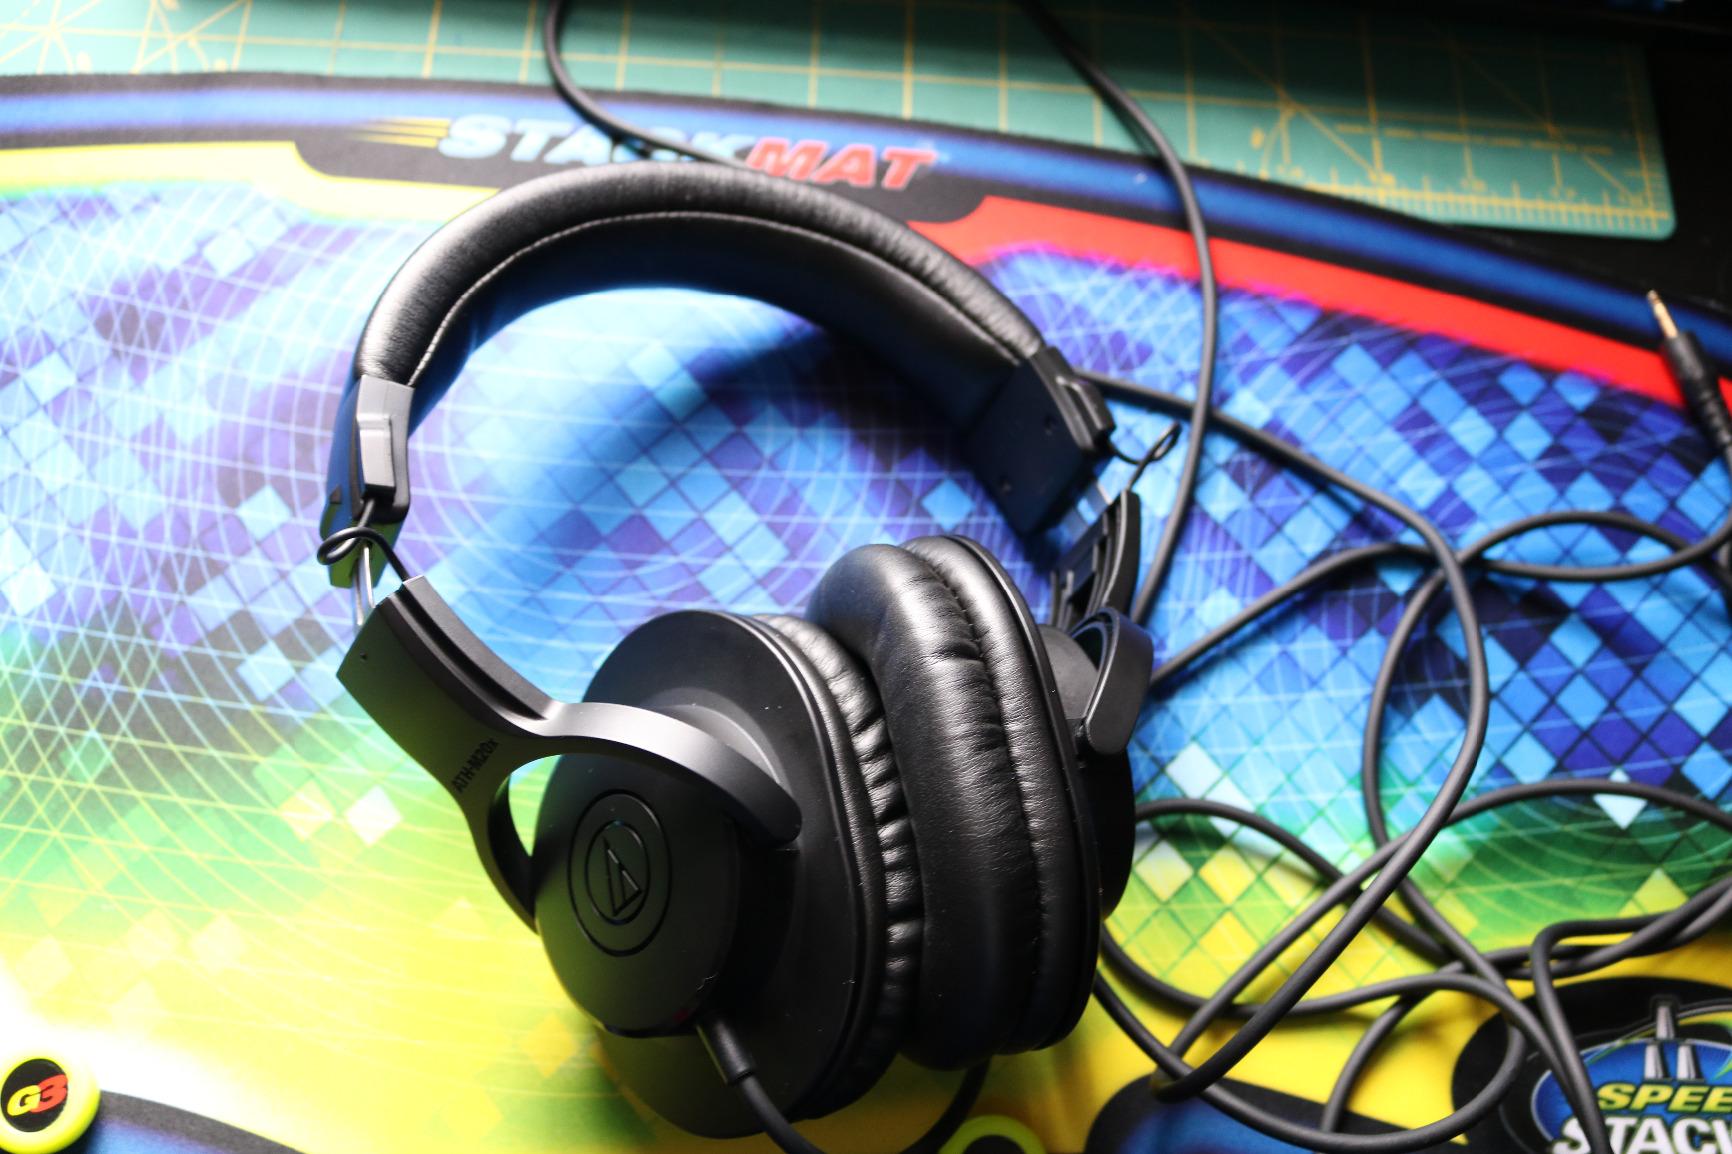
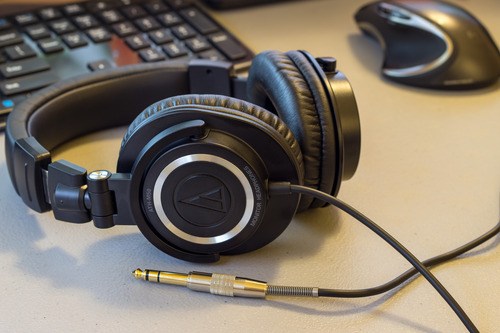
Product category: headphones
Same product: no